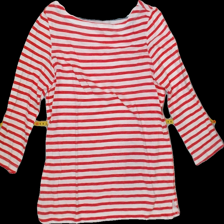
View: front
Type: Shirt
Category: Ladies
Brand: Not Applicable
Colors: Multicolor
Material: 100% cotton
Pattern: Striped
Cut: C-collar, Regular
Season: All
Trend: No trend
Stains: No
Damage: 1
Price range: <50
Recommended usage: Export